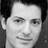
Emotion: happy